Britford Water Meadows

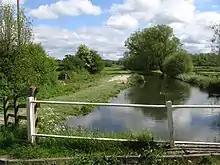
Britford Water Meadows

Britford Water Meadows is a biological Site of Special Scientific Interest at Britford, south of Salisbury in Wiltshire. It has an area of and was notified in 1975.